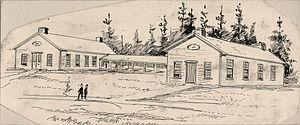
Cet article traite des événements qui se sont produits durant l'année 1794 au Canada.